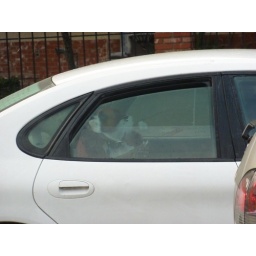
Dog in car back seat